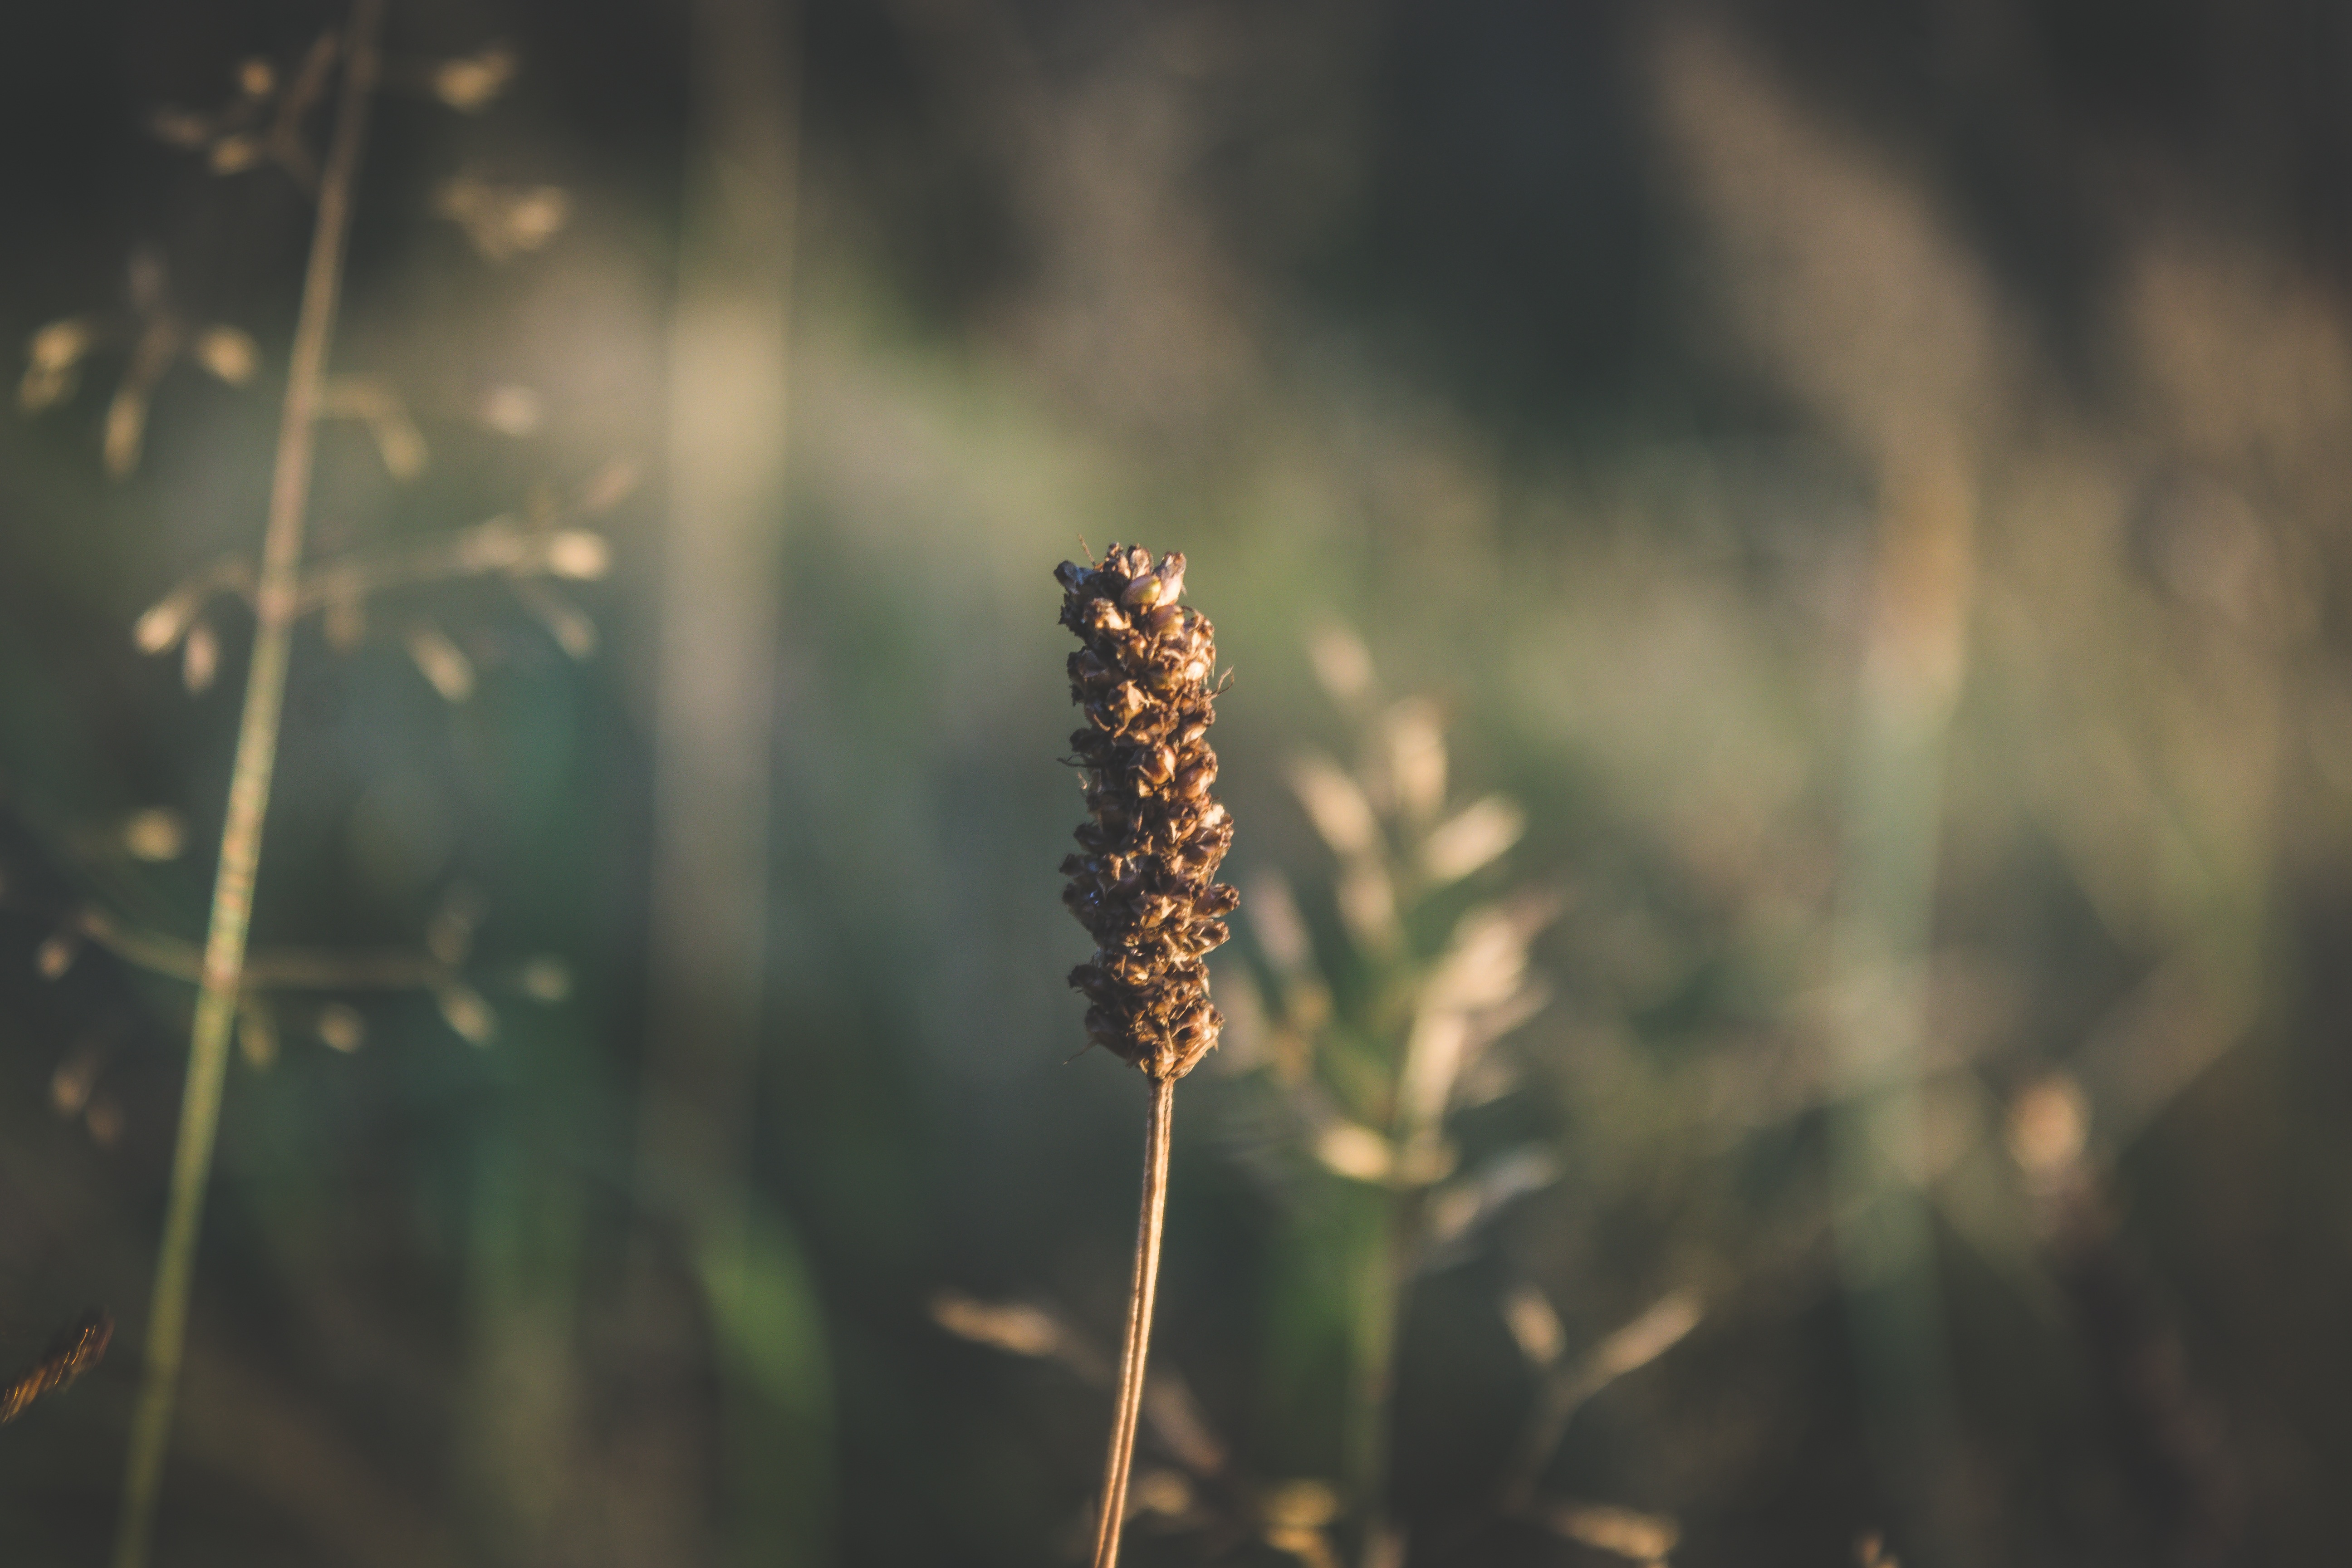
tree, nature, grass, branch, plant, photography, sunlight, morning, leaf, flower, green, autumn, flora, close up, moisture, macro photography, flowering plant, grass family, plant stem, land plant